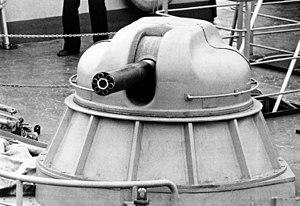
AK-630 est un système de défense anti-aérien automatique d'origine soviétique. Il s'agit d'un canon rotatif à 6 tubes de 30 mm de type Gatling contenu dans une tourelle navale. Le système est développé par Tula arms en URSS. Le système AK-630 est monté sur une tourelle guidée par le système de guidage radar et électro-optique MR-123-02.